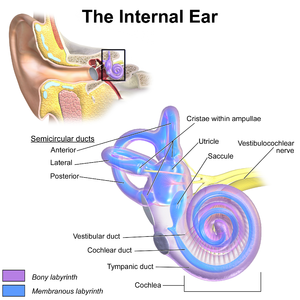
Les canaux semi-circulaires sont trois tubes semi-circulaires interconnectés, situés dans la partie la plus interne de chaque oreille, l'oreille interne. Les trois canaux sont les canaux semi-circulaires horizontal, supérieur et postérieur.